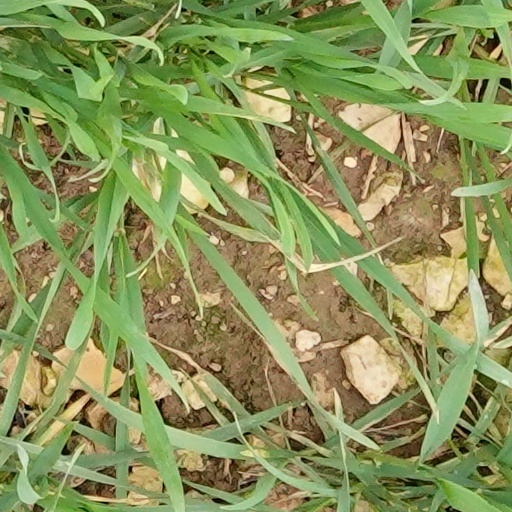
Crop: wheat